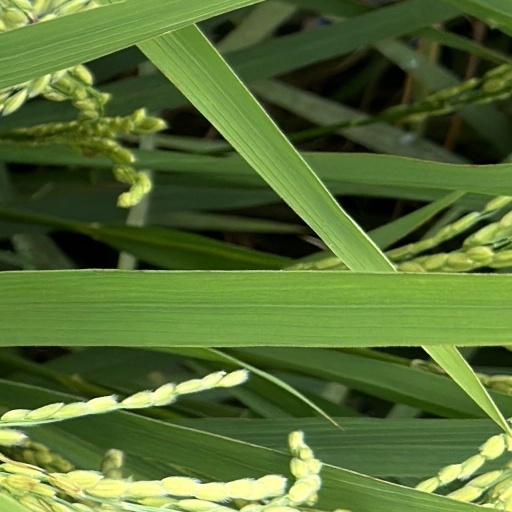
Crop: rice